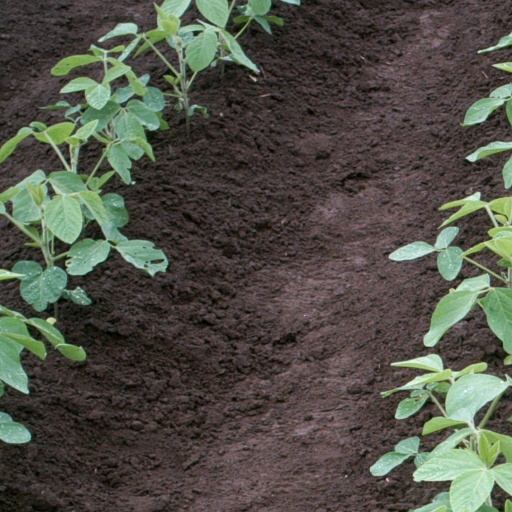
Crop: soybean